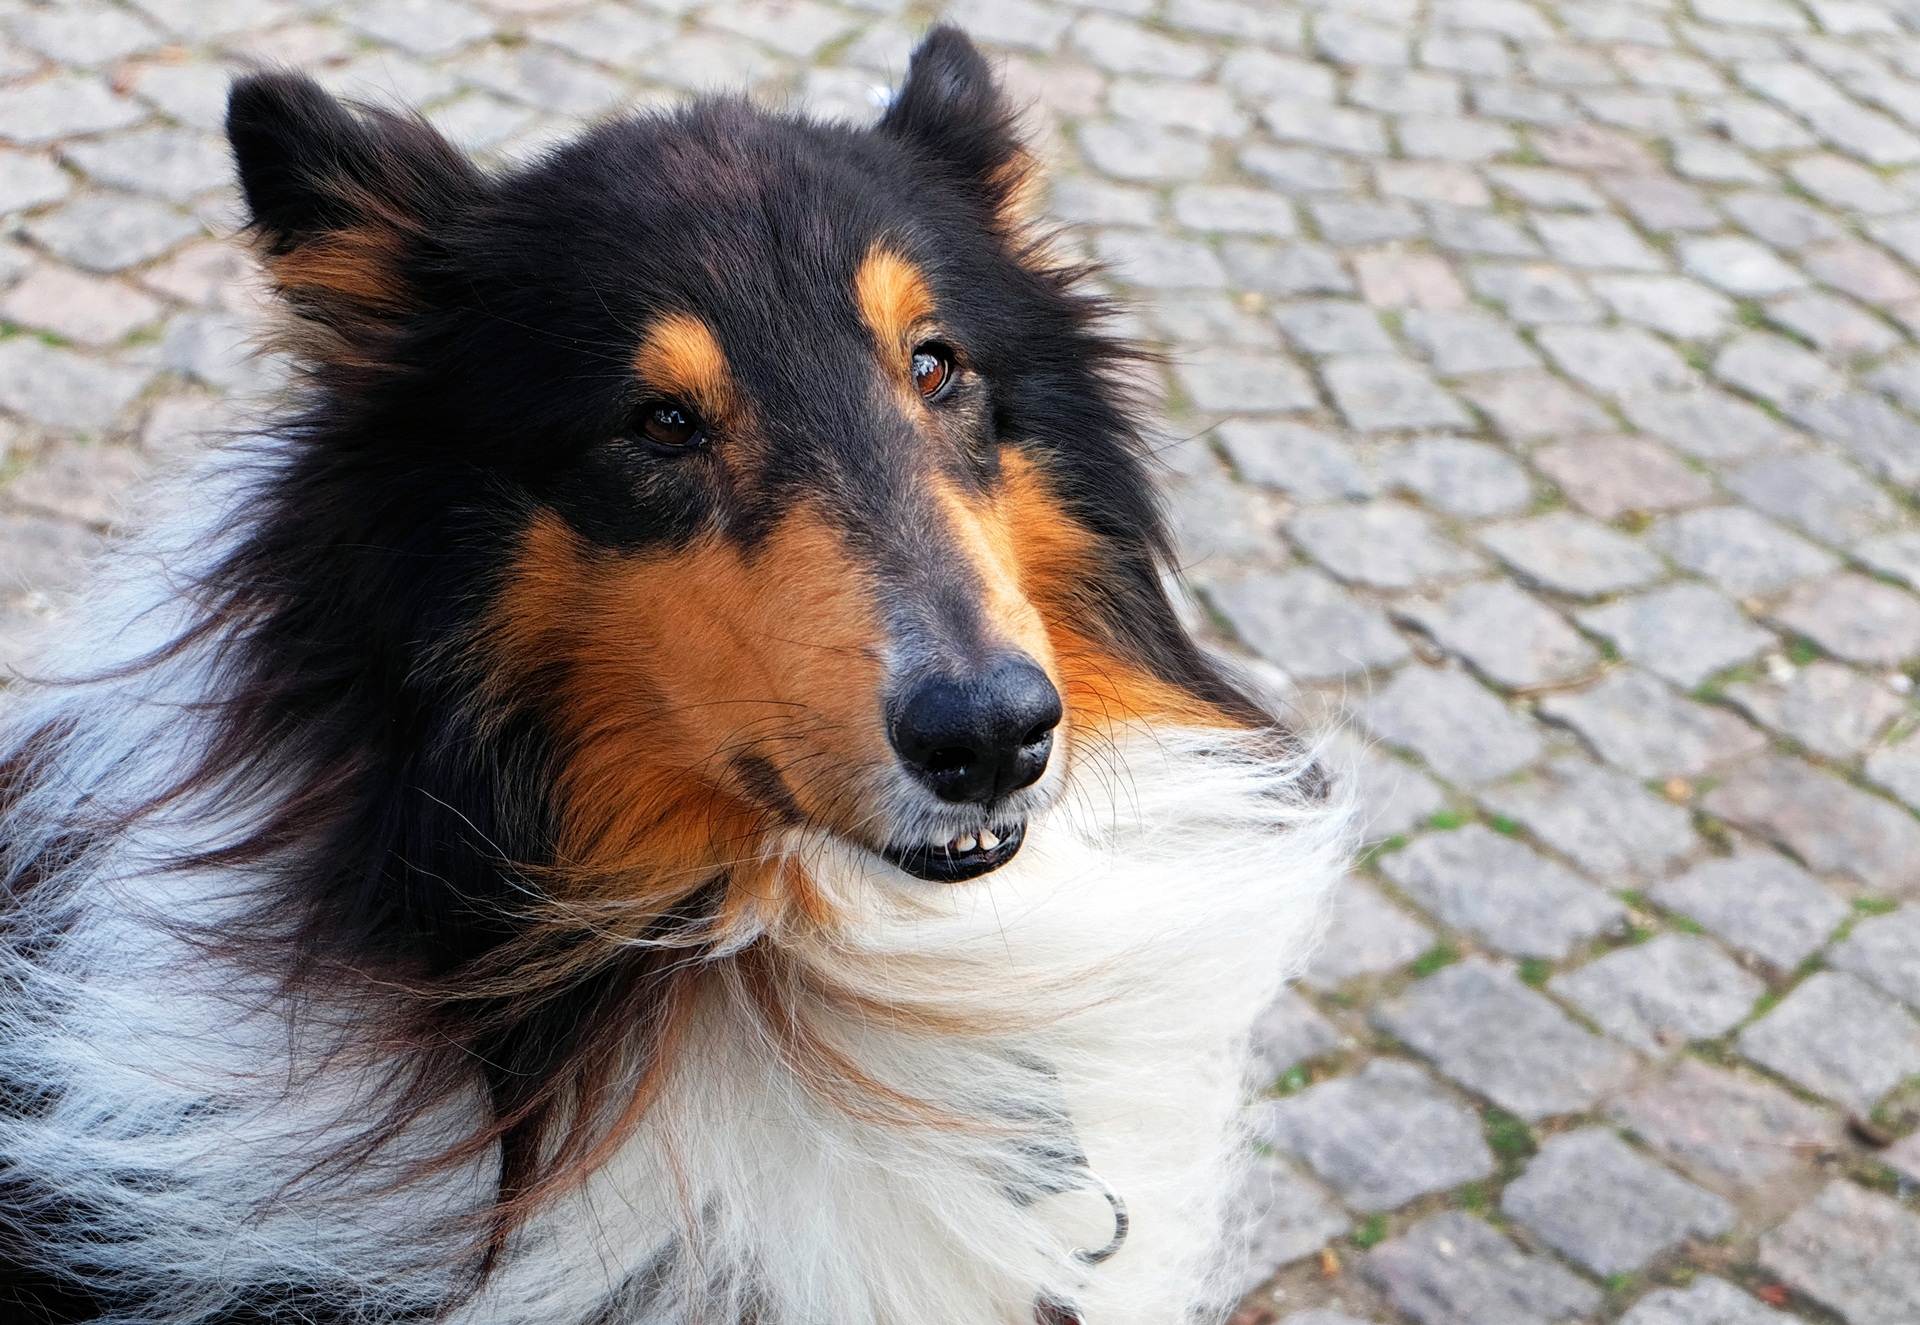
old, dog, collie, sitting, mammal, vertebrate, dog breed, animal portrait, purebred dog, shetland sheepdog, dog like mammal, carnivoran, rough collie, scotch collie